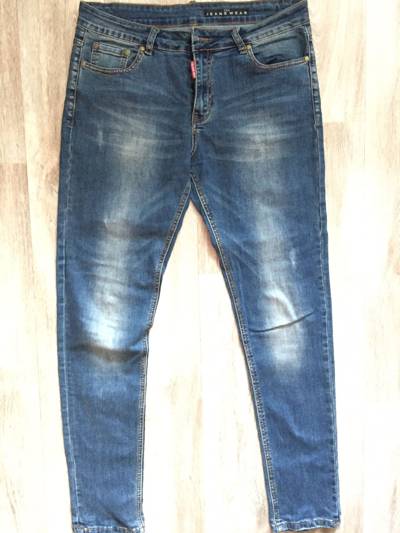
Waste category: clothes